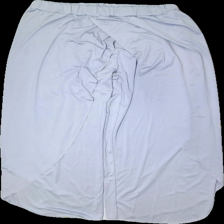
View: front
Type: Trousers
Category: Ladies
Brand: Missing
Colors: Grey
Material: 100% polyester
Stains: Minor
Price range: 50-100
Recommended usage: Reuse